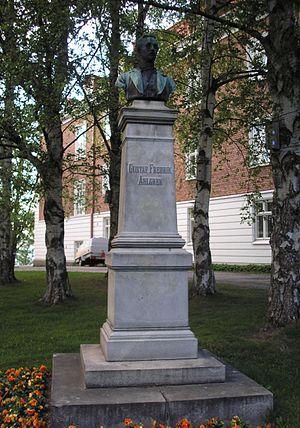
Emil Wikström est un sculpteur finlandais.